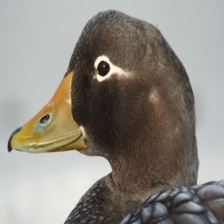
Species: STEAMER DUCK
Scientific name: TACHYERES
ImageNet parent category: drake